Last Tales

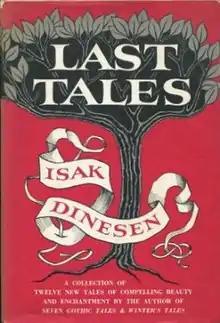
First US edition

Last Tales (translated by the author into Danish as "Sidste fortællinger") is a collection of short stories by the Danish author Karen Blixen (under the pen name Isak Dinesen), which was published in 1957. The collection contains a group of stories taken from several other collections Blixen had been simultaneously working on for several years.